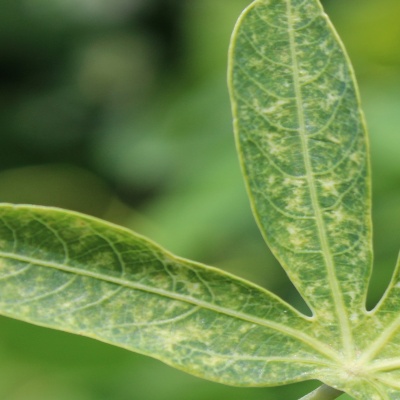
Crop: Cassava
Condition: green mite